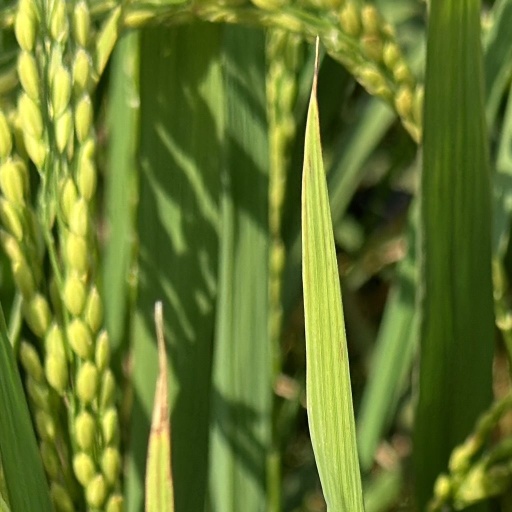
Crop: rice